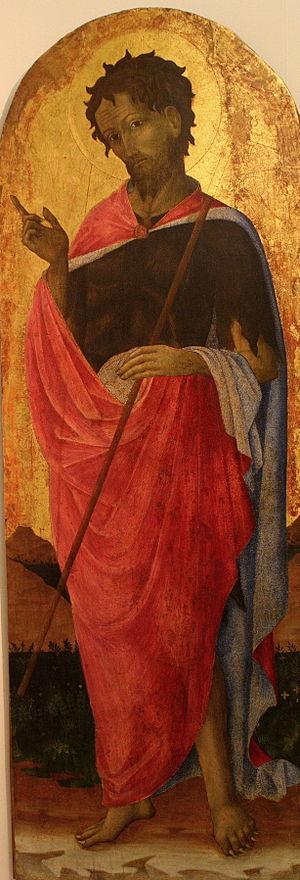
Paolo da Visso ou Paolo di Giovanni da Visso est un peintre italien du style gothique international actif au XVᵉ siècle.